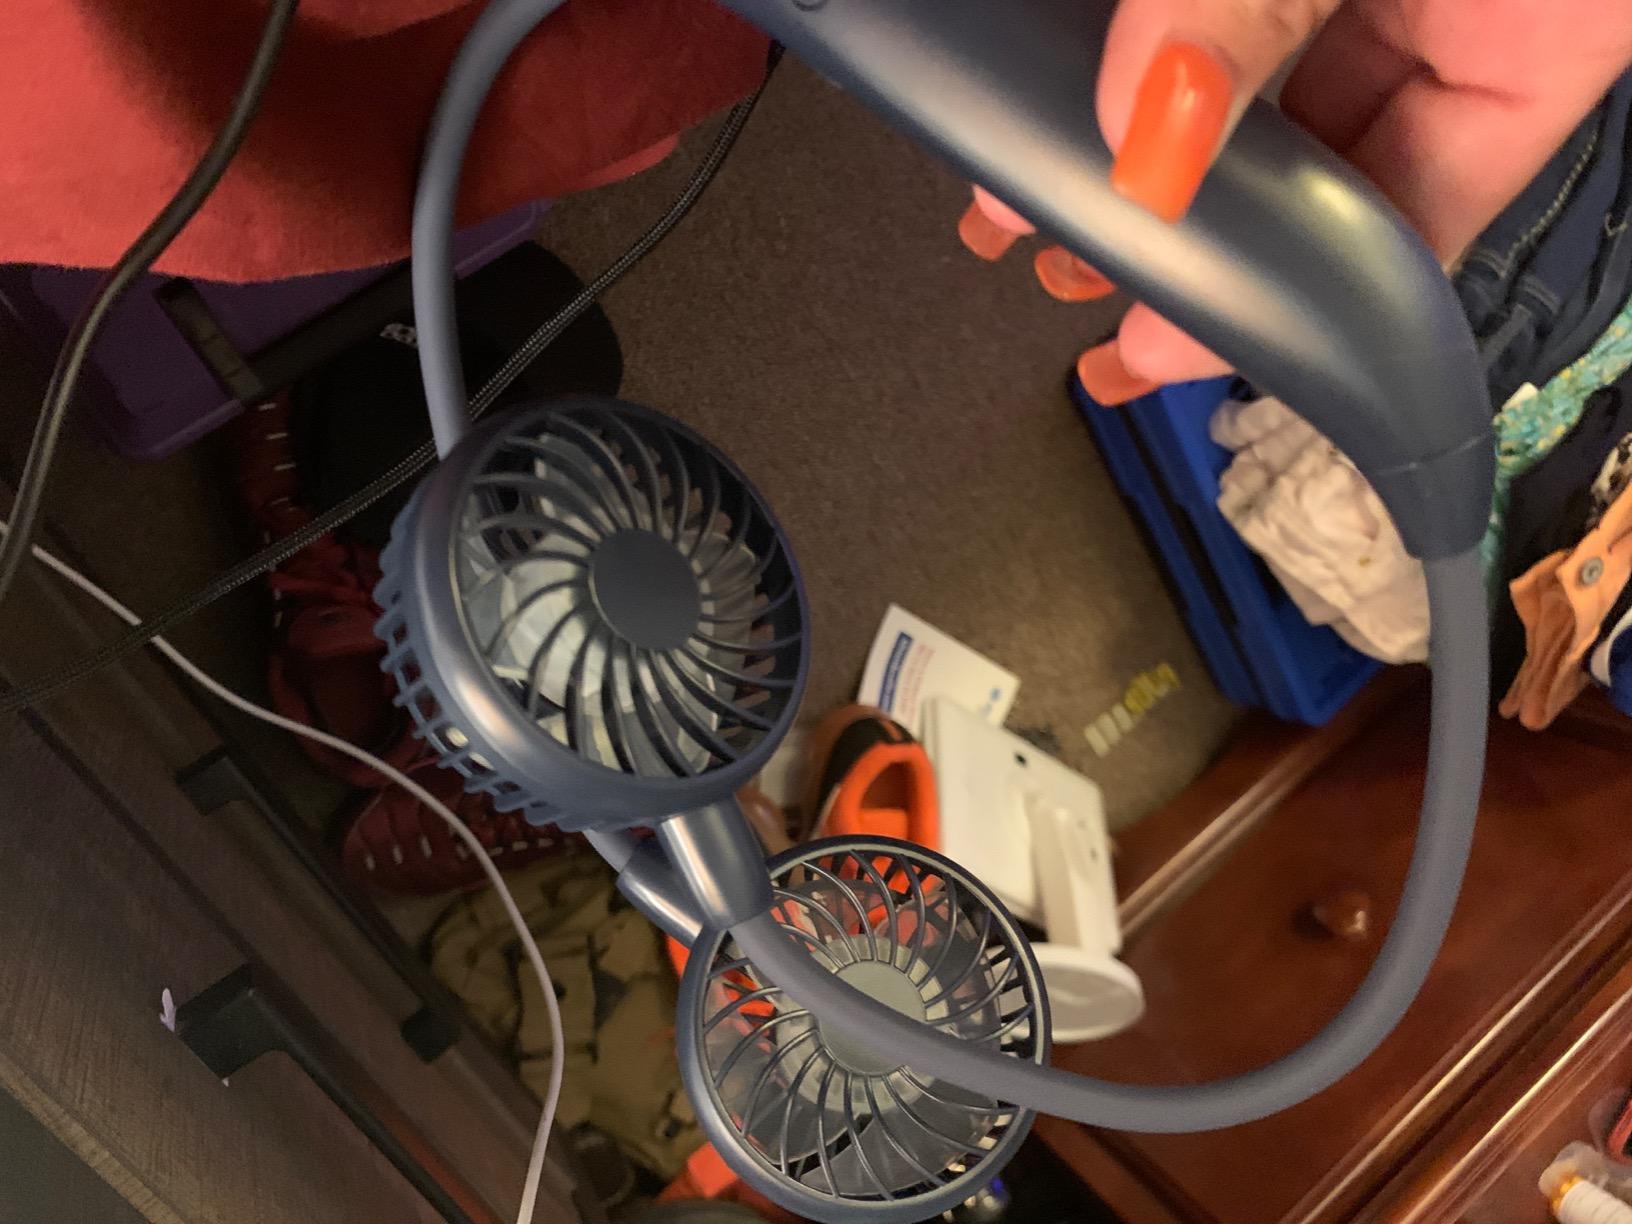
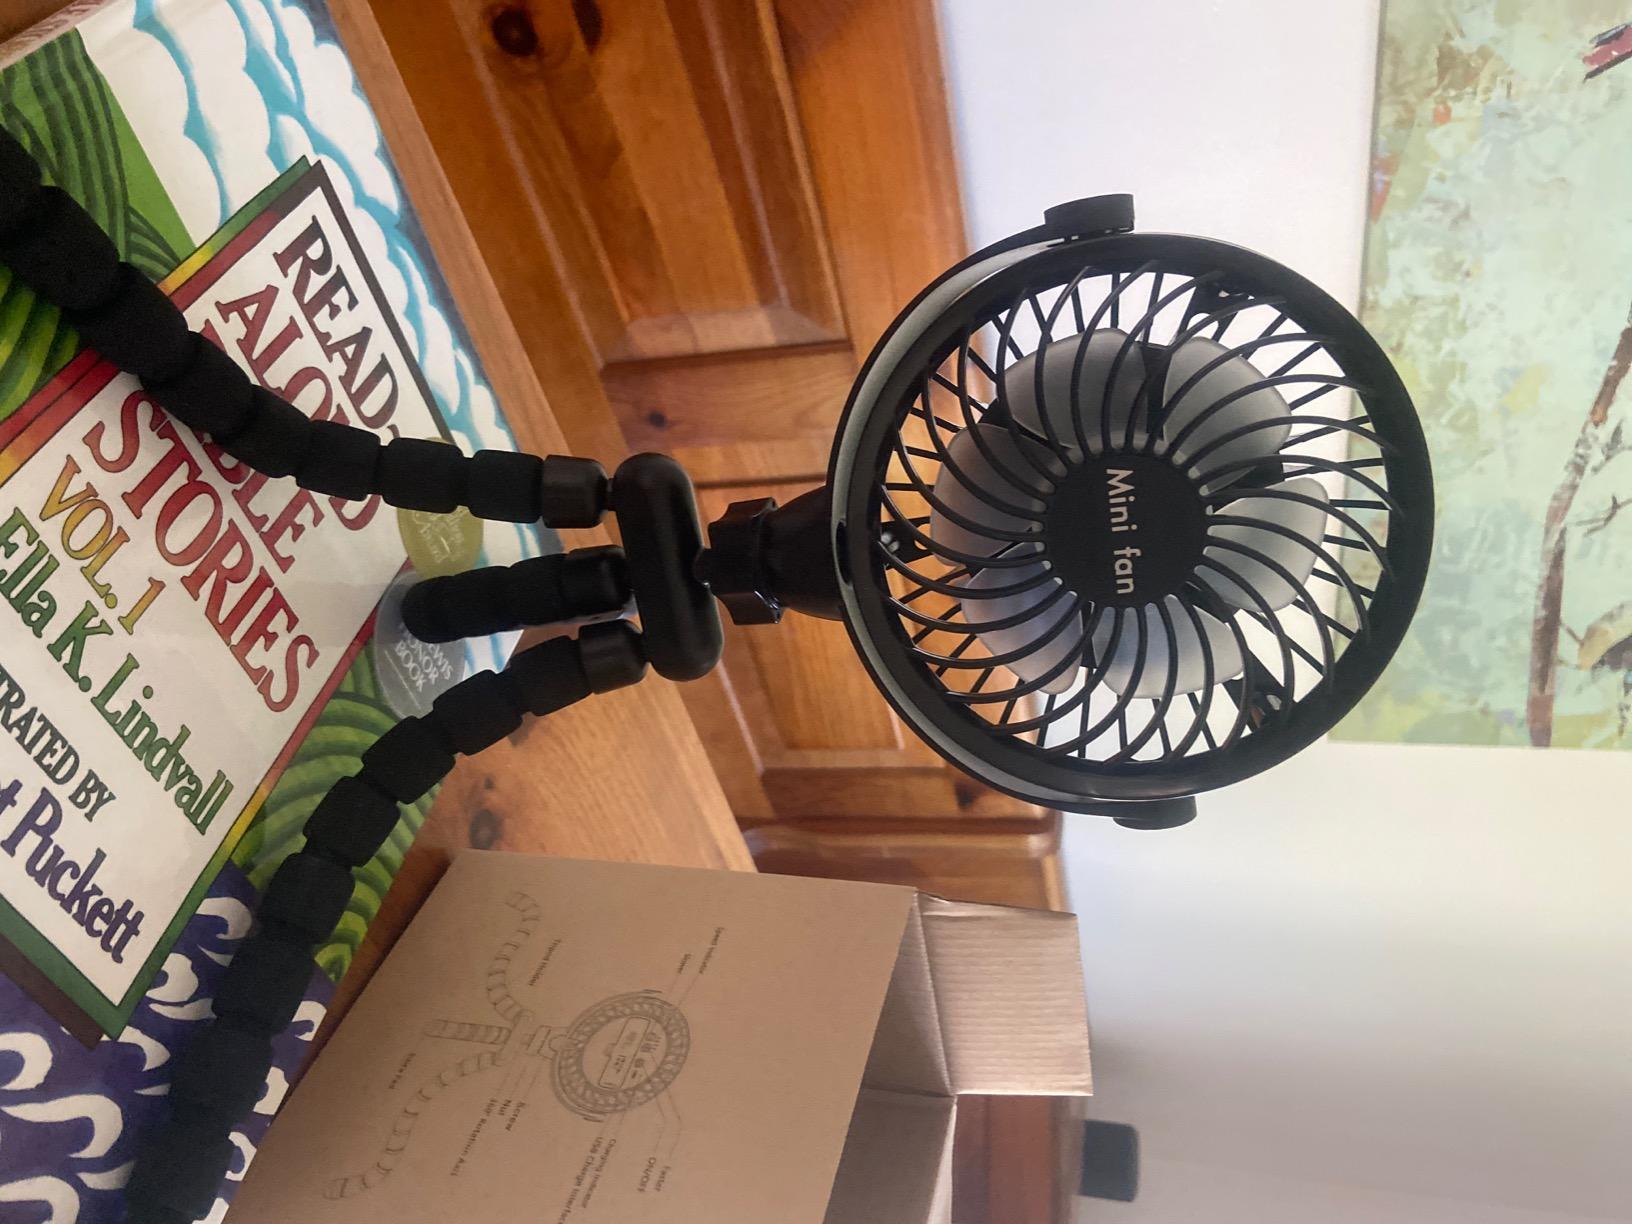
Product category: fan
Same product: no